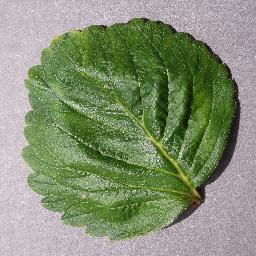
Label: Strawberry___healthy